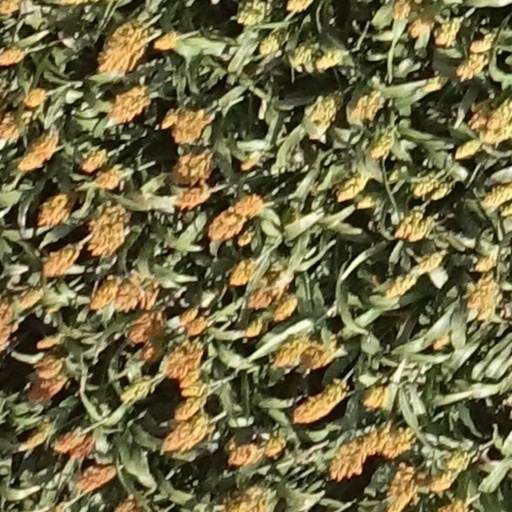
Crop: sorghum